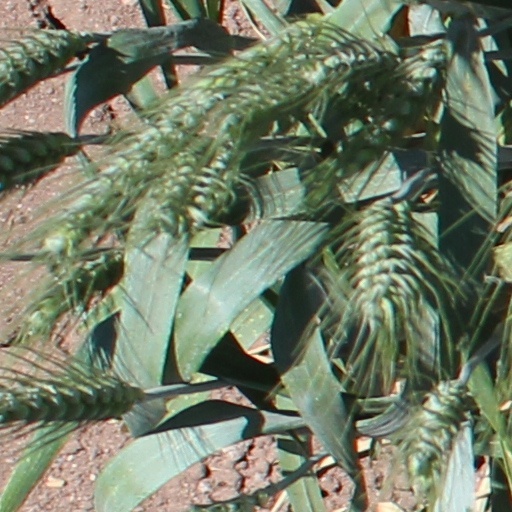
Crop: wheat